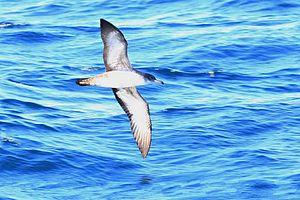
Le Puffin à pieds roses est une espèce d'oiseaux de la famille des Procellariidae.